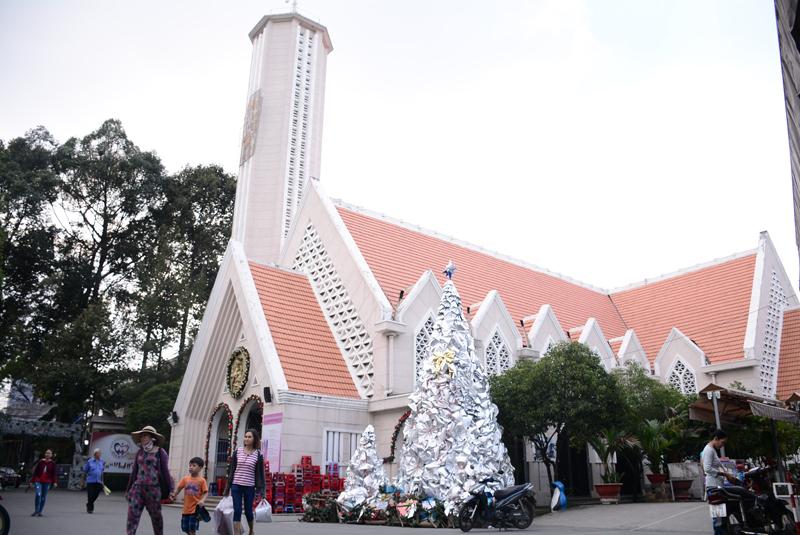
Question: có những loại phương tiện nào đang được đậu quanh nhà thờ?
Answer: xe máy